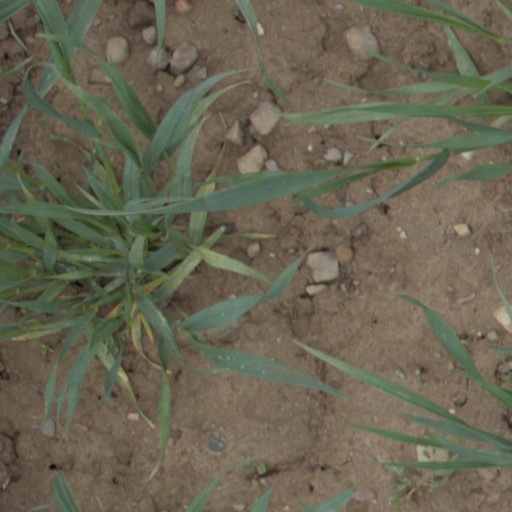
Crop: wheat